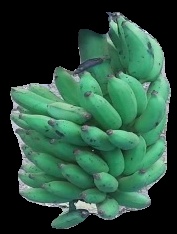
Variety: elakki-bale
Grade: grade3